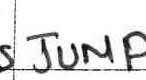
Label: jump